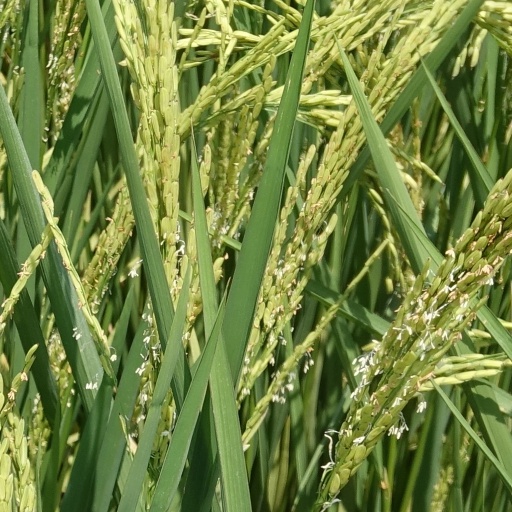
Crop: rice